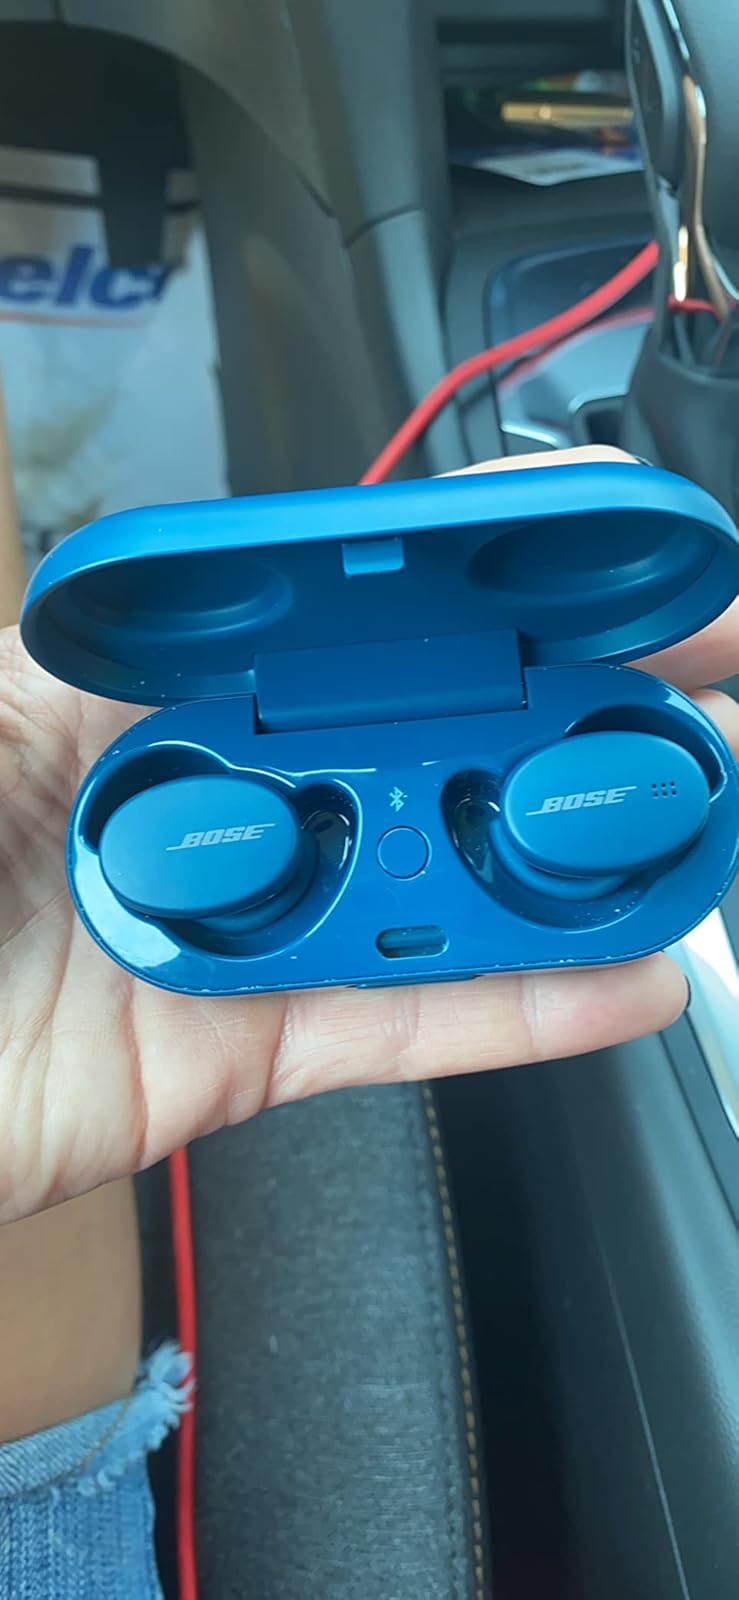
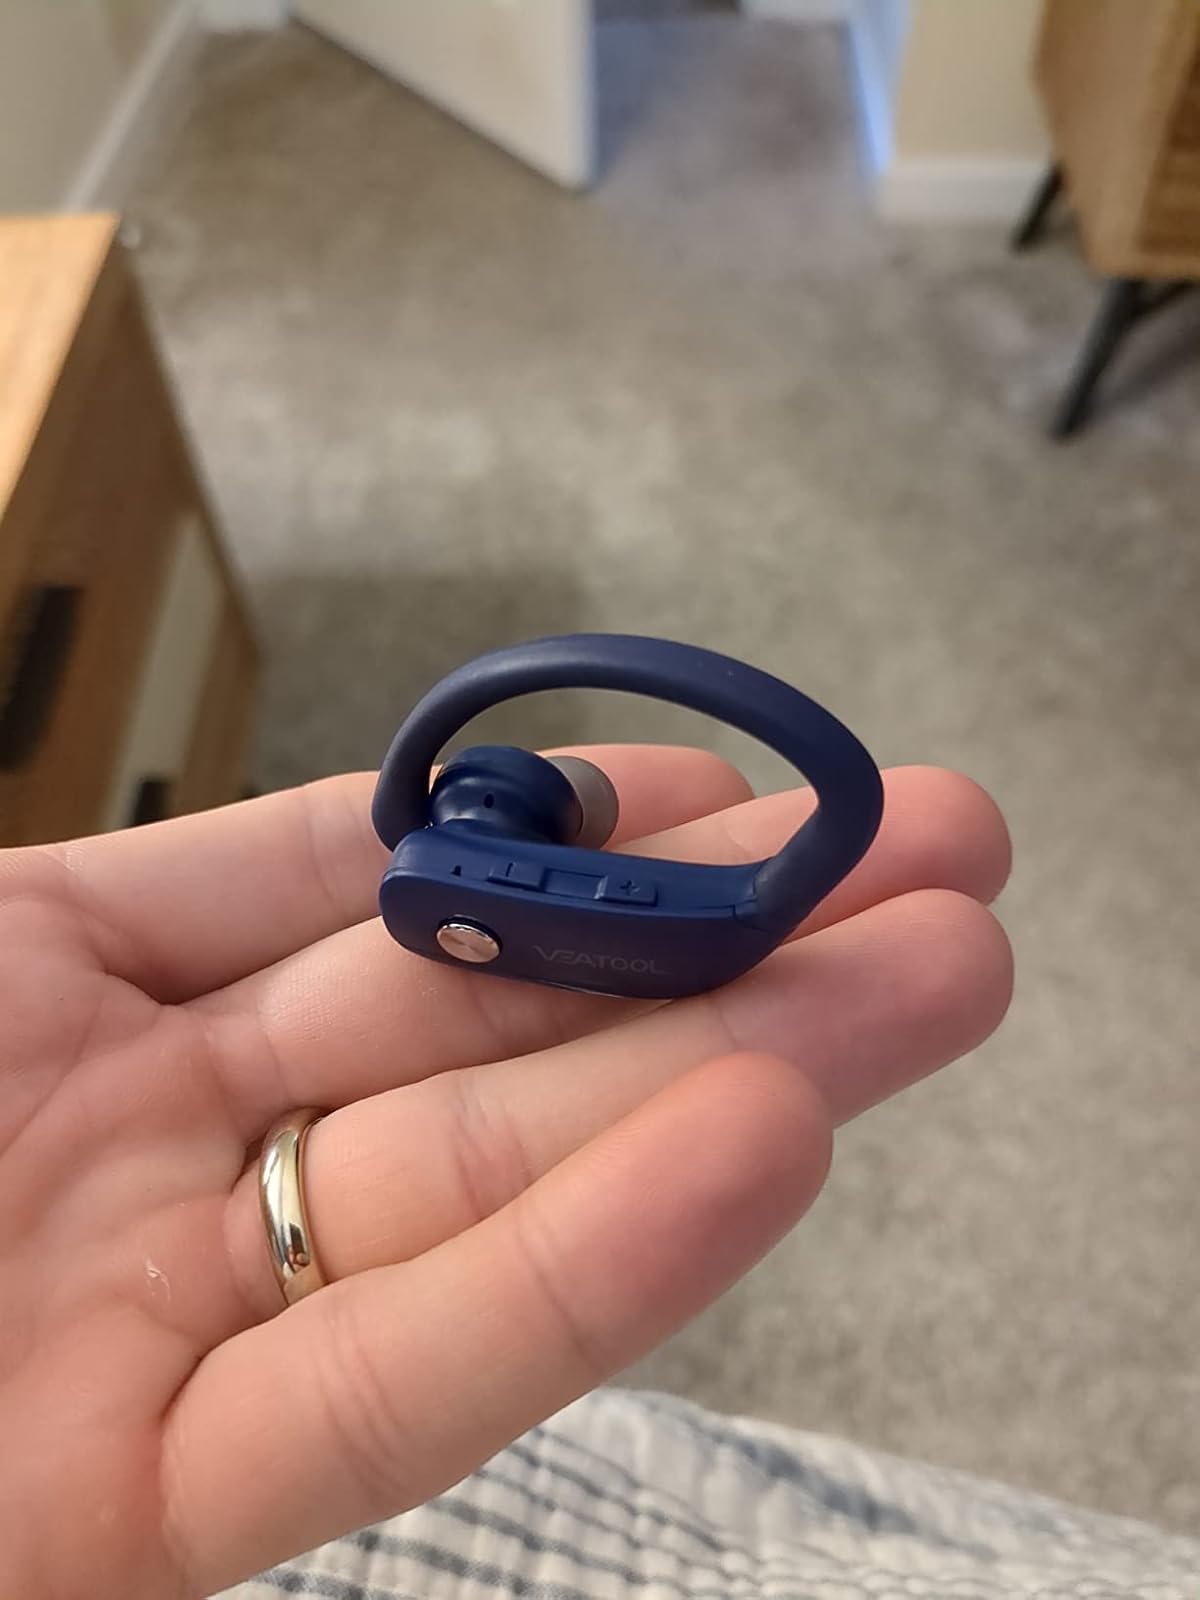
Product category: earbuds
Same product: no